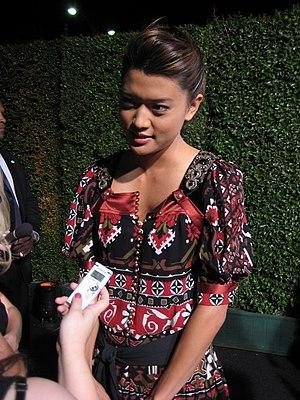
Grace Park est une actrice et mannequin américano-canadienne d'origine sud-coréenne, née le 14 mars 1974 à Los Angeles.